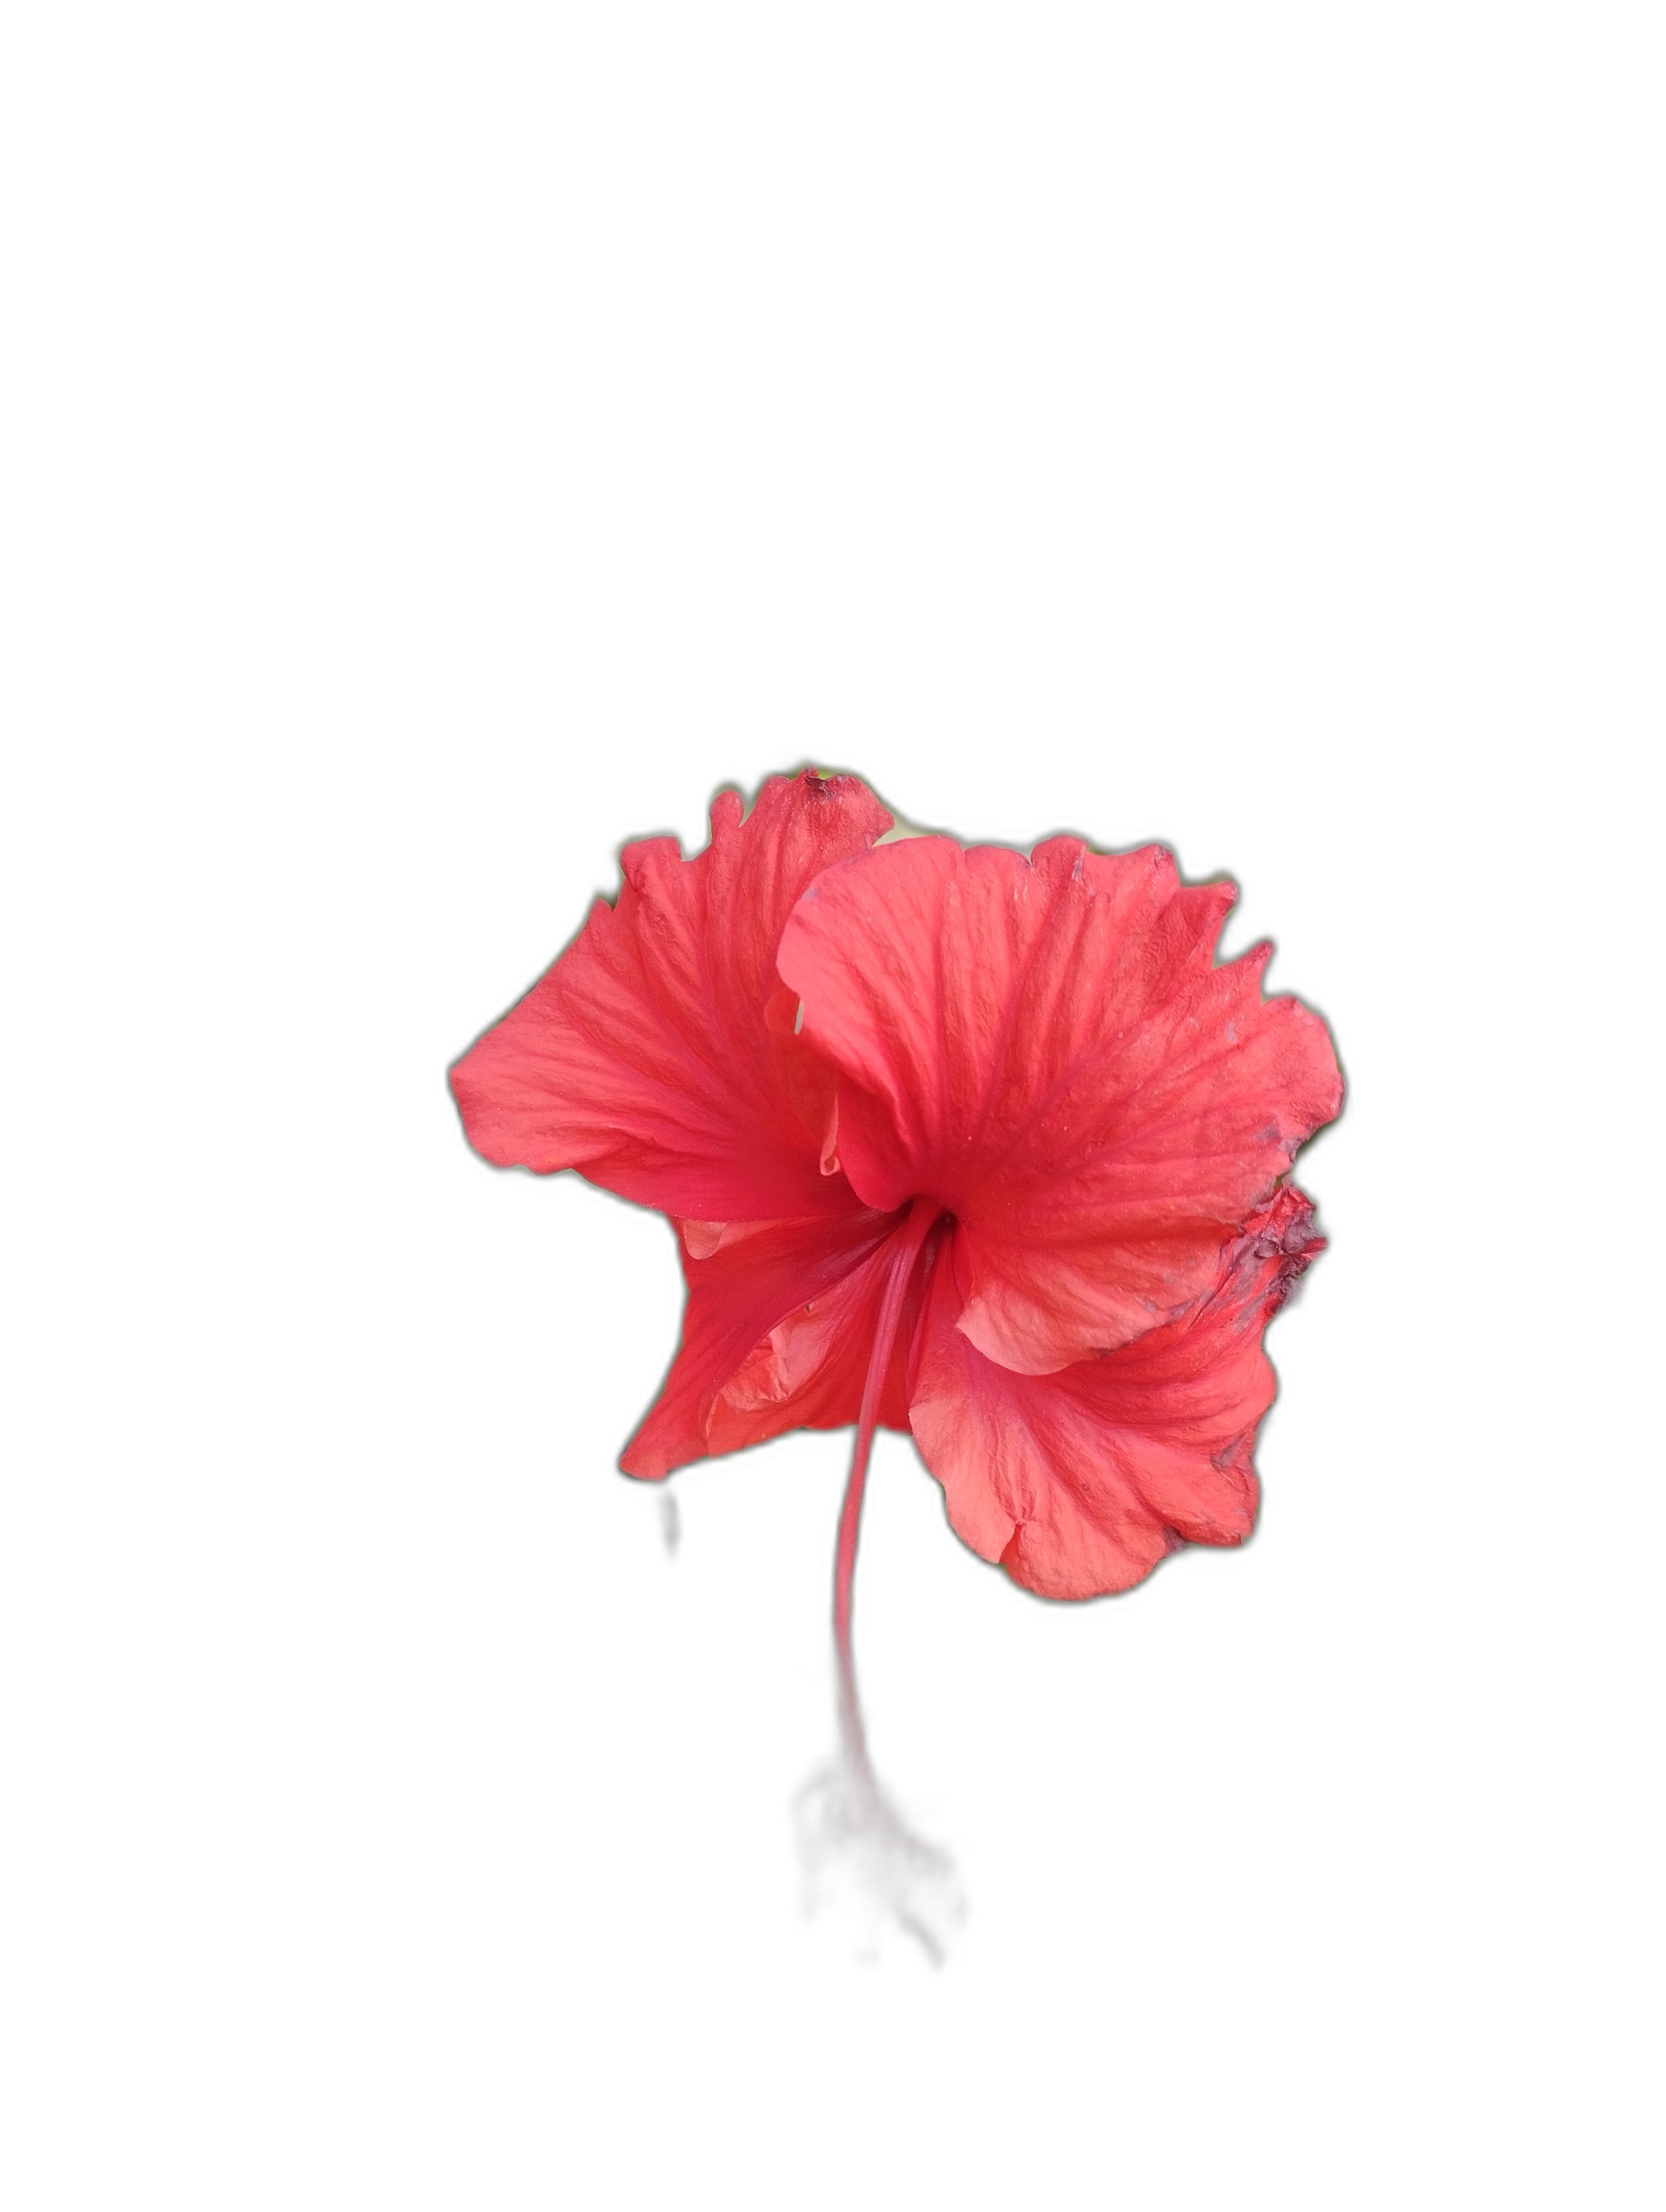
Label: Hibiscus